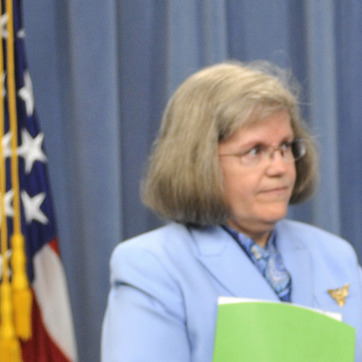
Material: hair